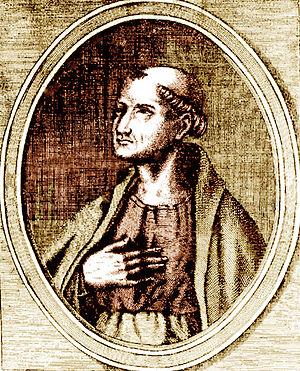
Cardinal Bertrand Augier de La Tour
Bertrand Augier de La Tour est un cardinal français né vers 1265 à Camboulit en Midi-Pyrénées et mort fin 1332-début 1333 à Avignon. Il est membre de l'ordre des franciscains.